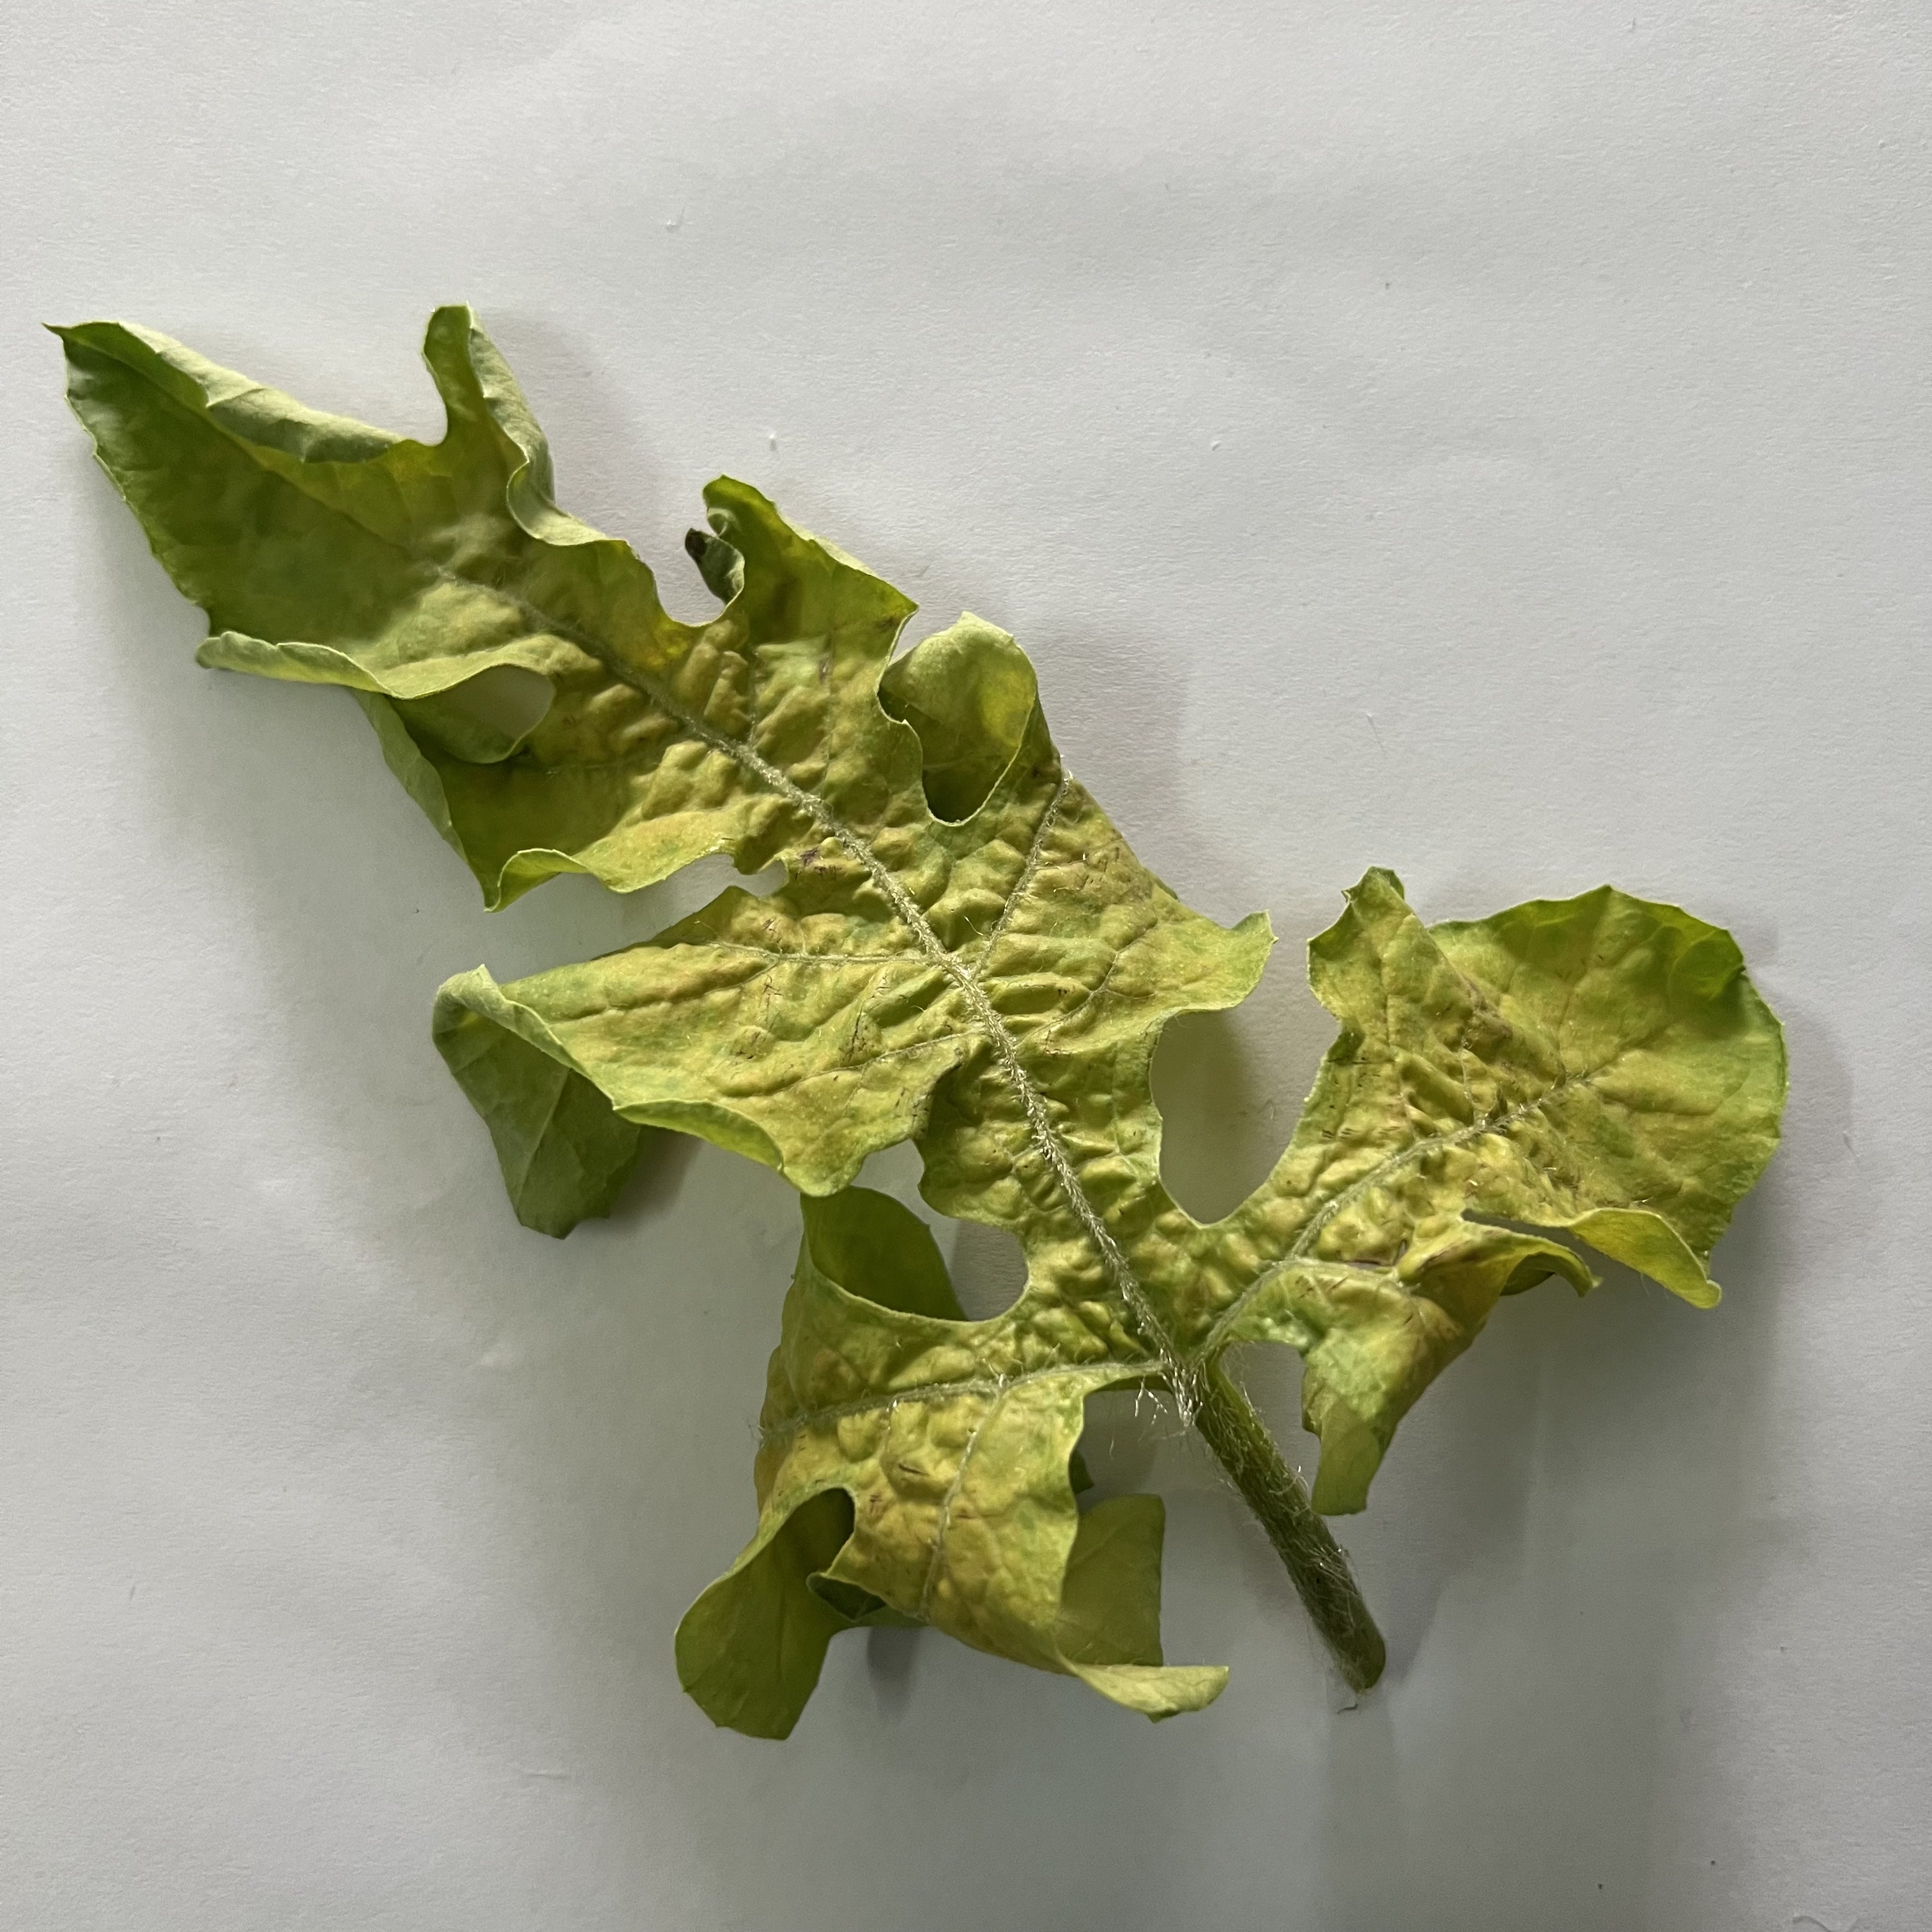
Label: Mosaic_Virus